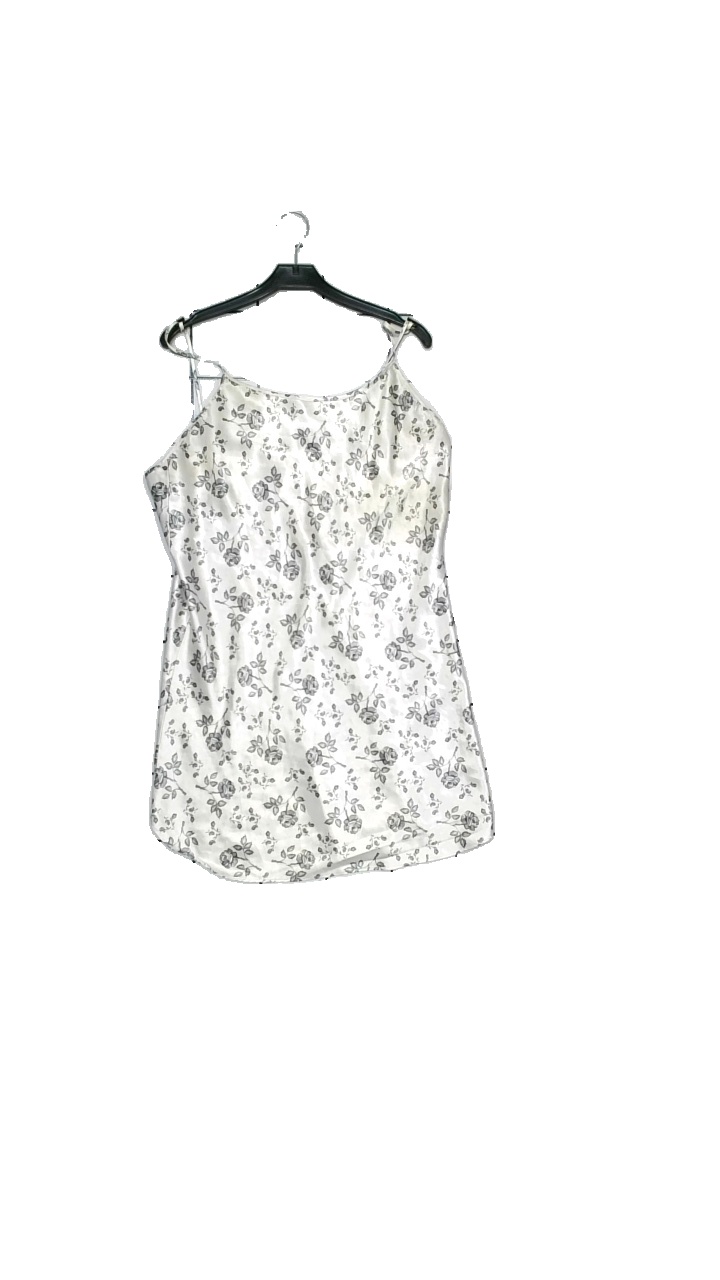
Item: Night Gown (Ladies)
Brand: H&m
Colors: White, Grey
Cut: Regular
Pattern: Floral print
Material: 100% polyester
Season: All
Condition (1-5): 4
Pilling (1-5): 5
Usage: Reuse
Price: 50-100